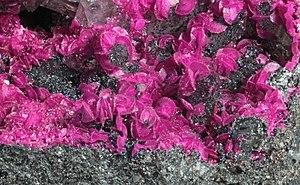
cristaux de sphaérocobaltite, cristaux de quartz